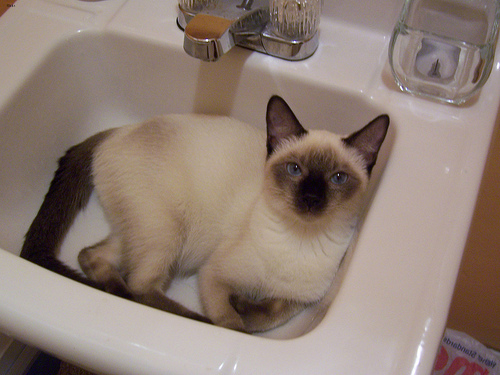
Animal: cat
Breed: siamese